Bullocks Wilshire

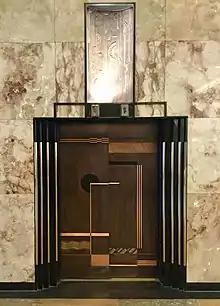
Lobby elevator door

Bullocks Wilshire's innovation was that it was one of the first department stores in Los Angeles to cater to the burgeoning automobile culture. It was located in a then-mostly residential district, its objective to attract shoppers who wanted a closer place to shop than Downtown Los Angeles. Traditional display windows faced the sidewalk, but they were decorated to catch the eyes of motorists. Since most customers would arrive by vehicle, the most appealing entrance was placed in the rear. Under the city's first department store porte cochere, valets in livery welcomed patrons and parked their cars.